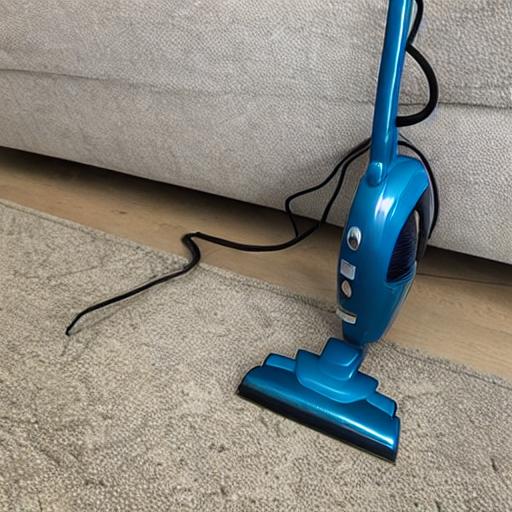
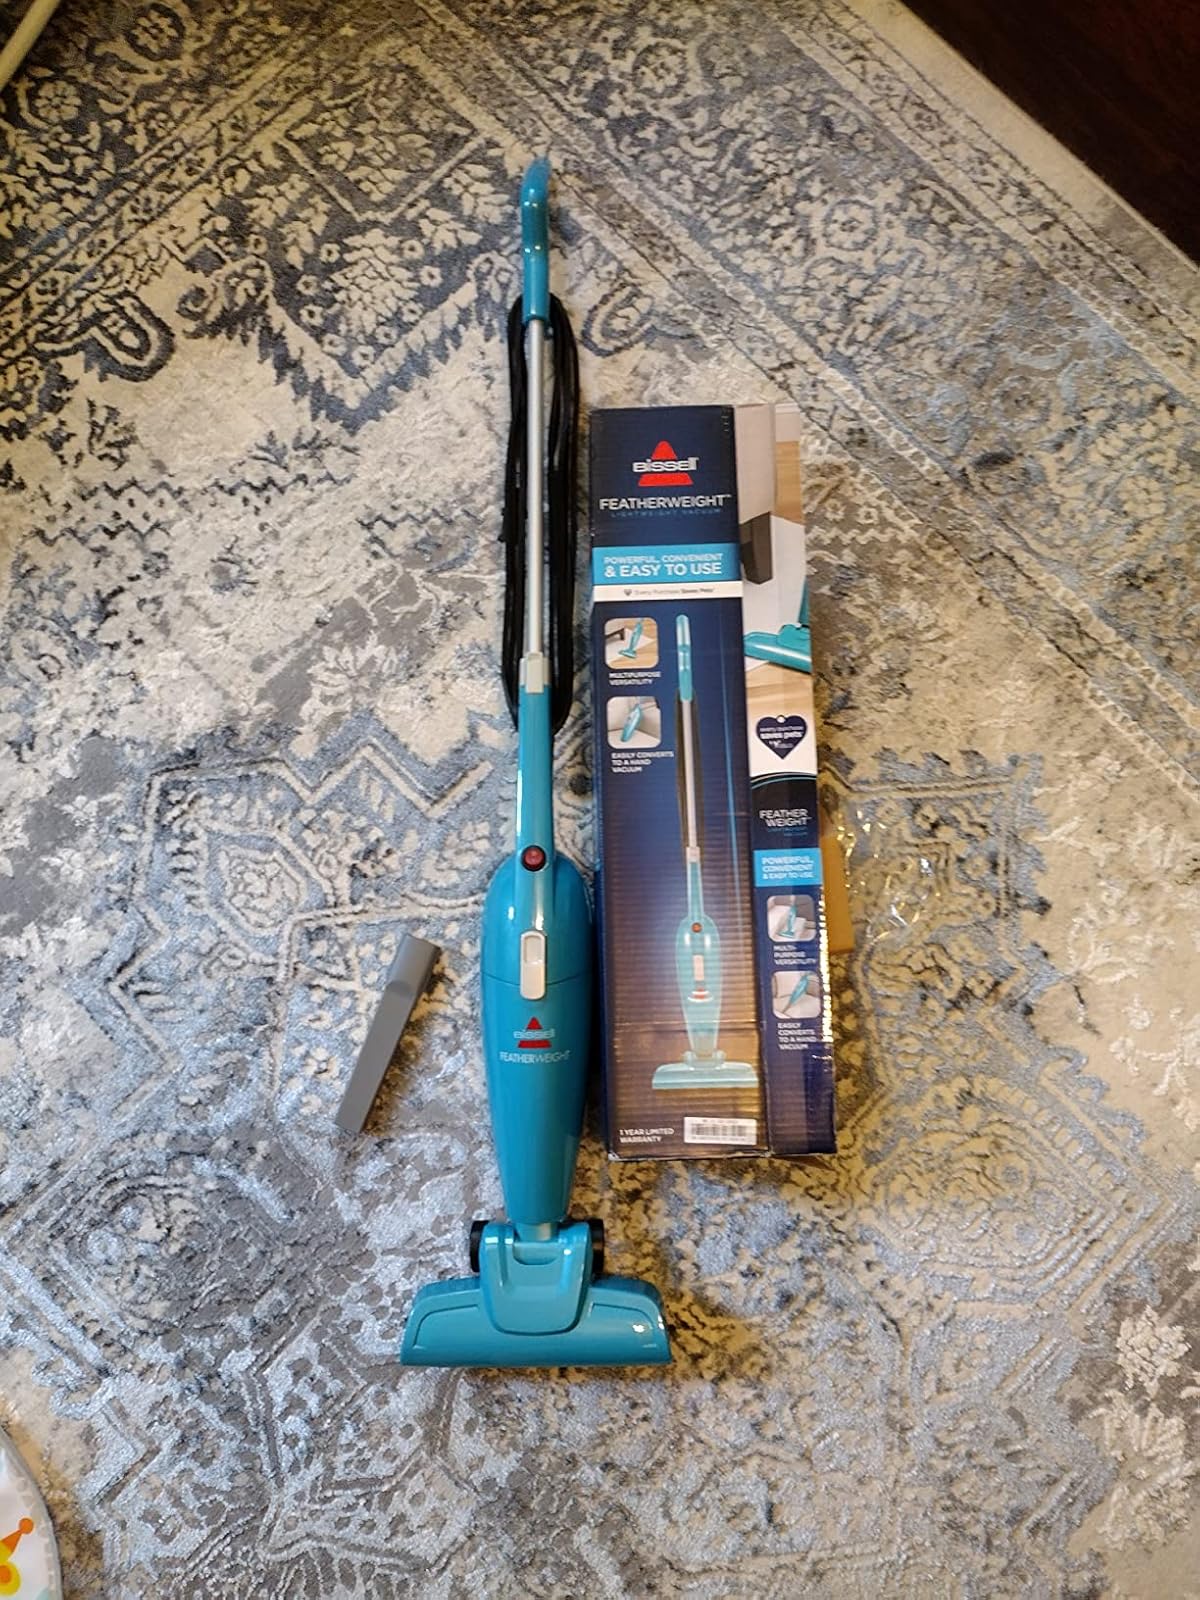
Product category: items_vacuum
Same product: no